Oriental Orthodoxy in Germany

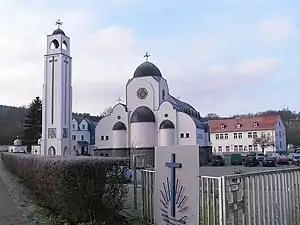
The Coptic Orthodox Monastery of St. Antonious in Waldsolms-Kröffelbach, Germany

Oriental Orthodoxy in Germany is part of the Oriental Orthodox Christian tradition. Before the beginning of the 20th century, the presence of Oriental Orthodox Christianity in Germany was minor, mainly represented by Armenian communities. It was gradually increasing in the second half of the century with immigration, mainly from the region of Middle East. Today, it is a growing community, well integrated into German society.